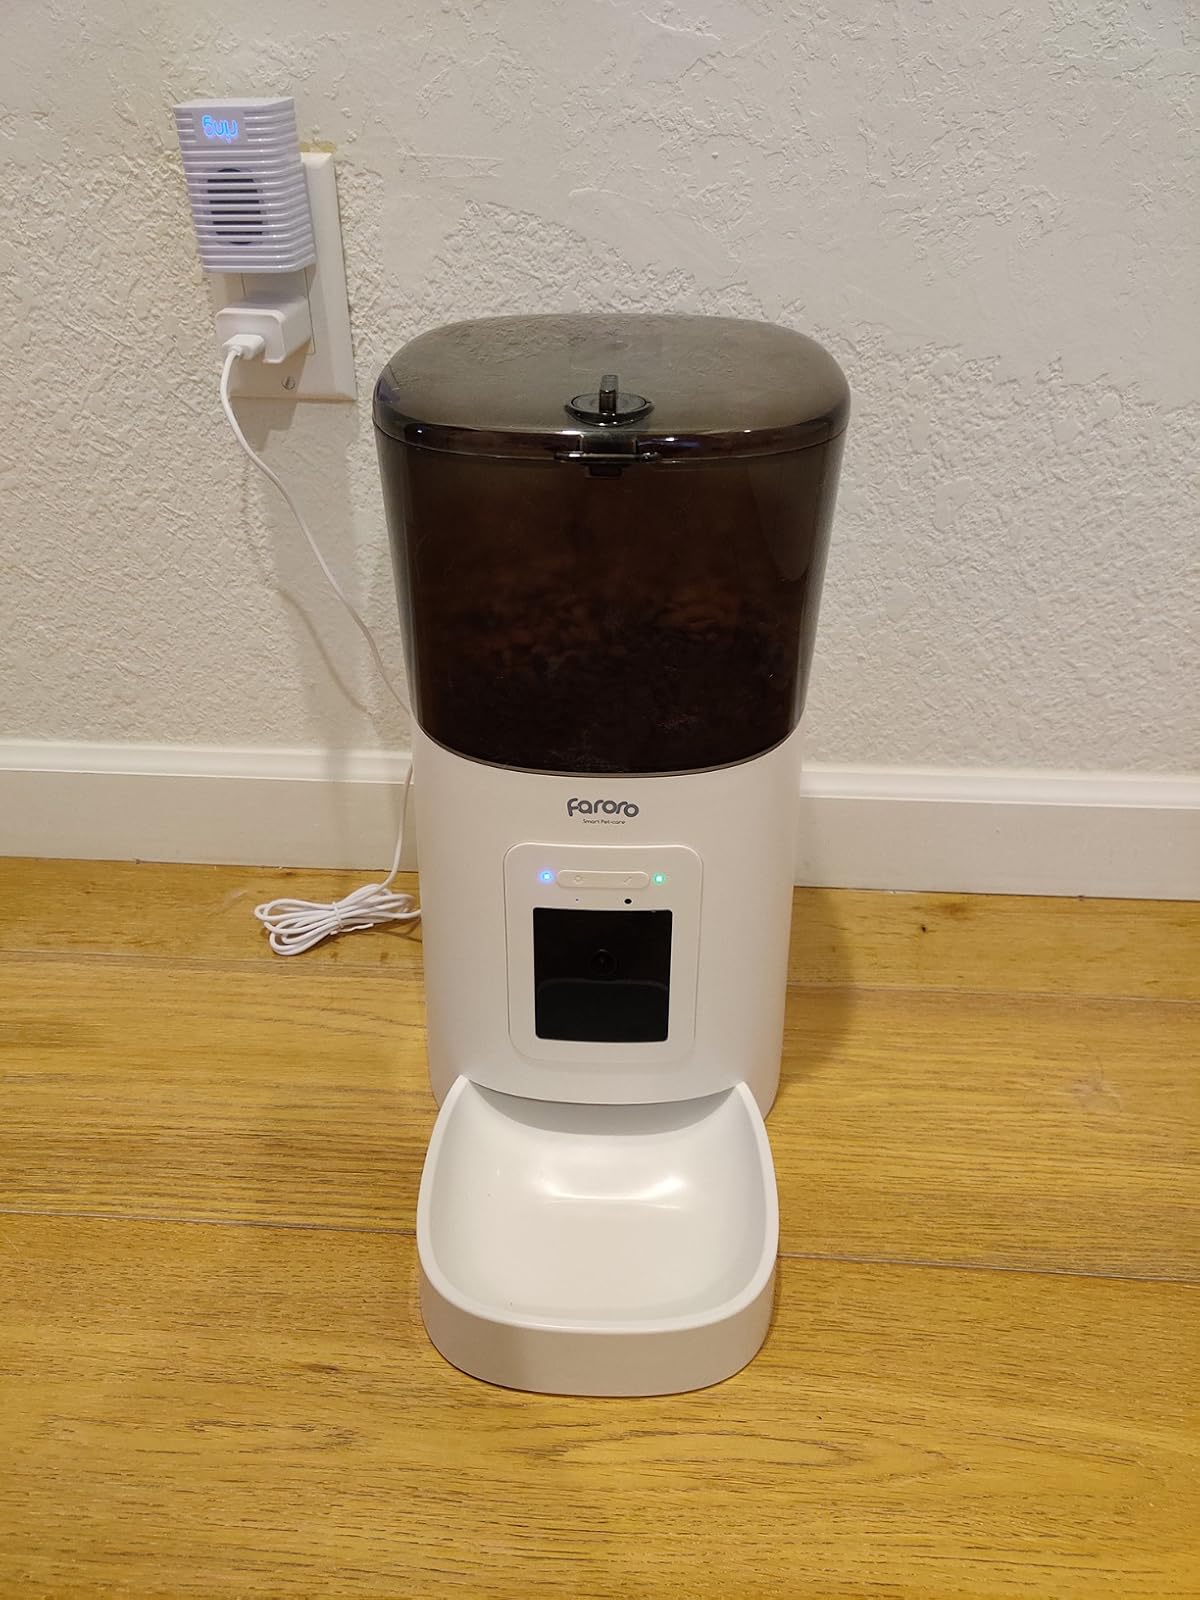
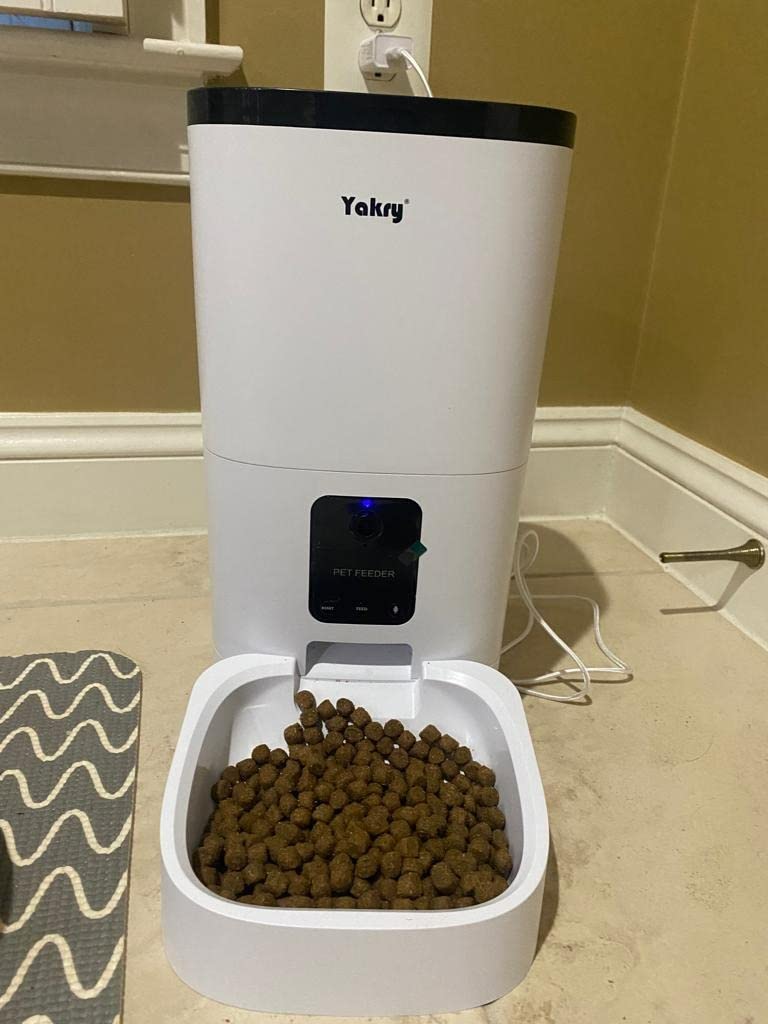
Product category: items_feeder
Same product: no